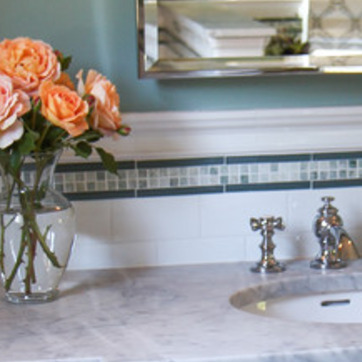
Material: tile